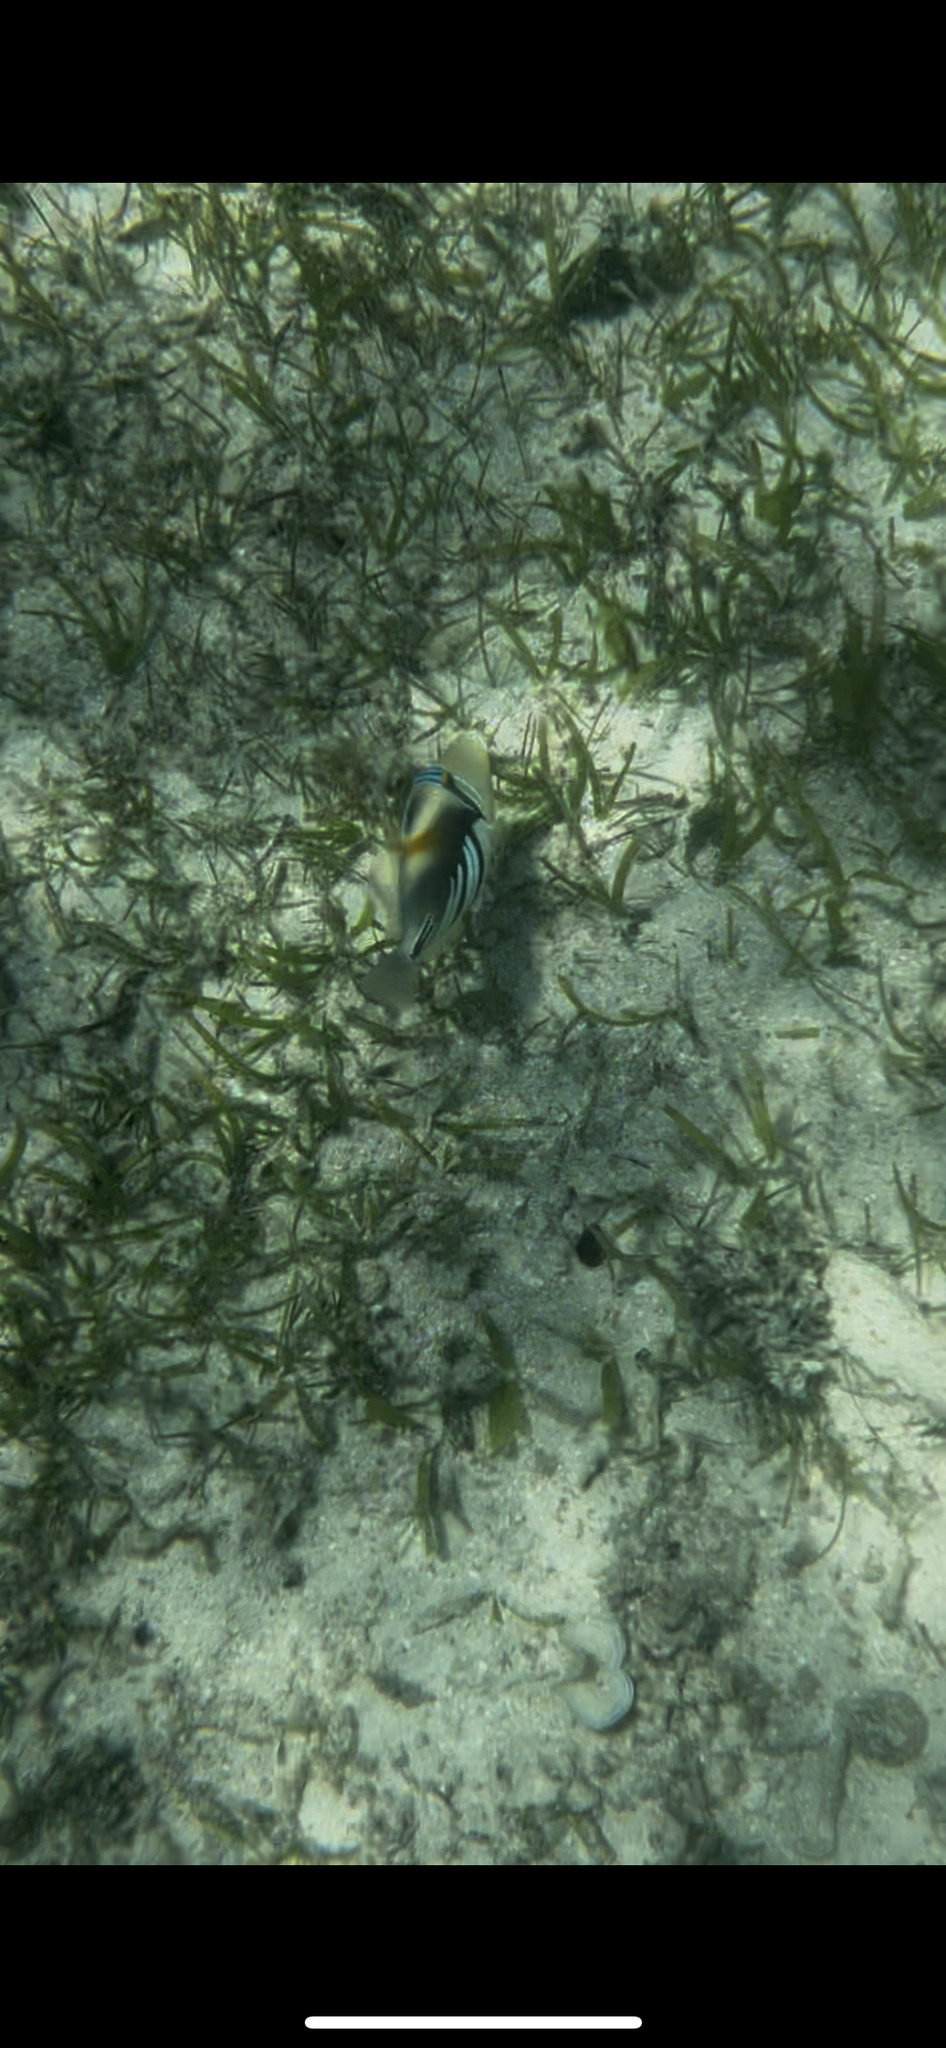
Rhinecanthus aculeatus (Lagoon Triggerfish)